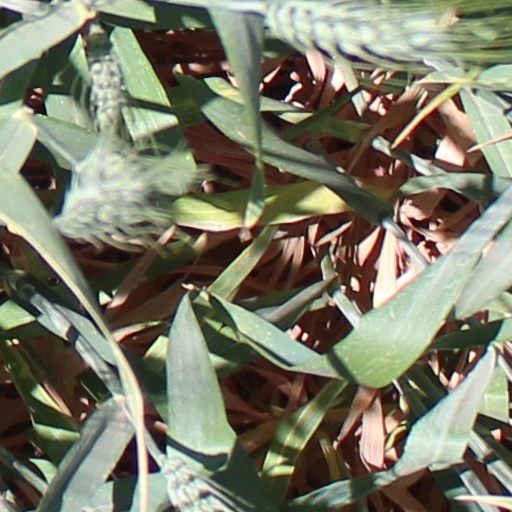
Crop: wheat